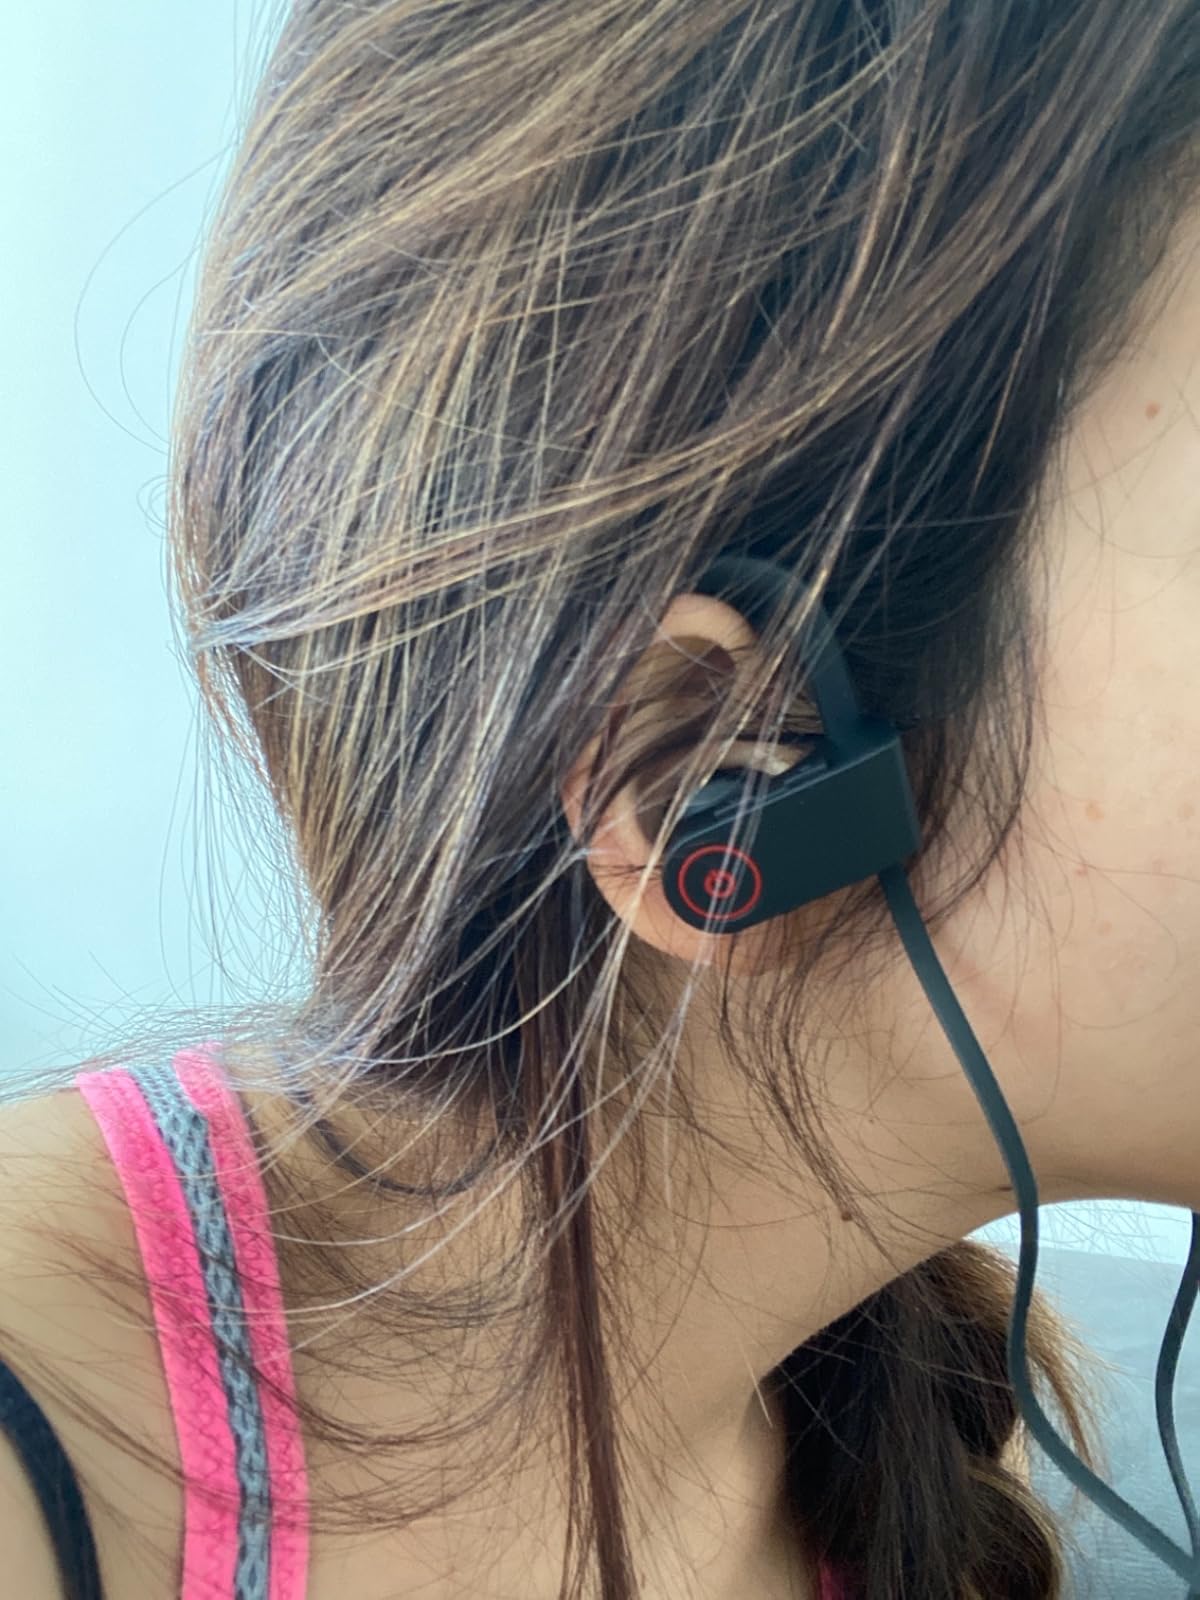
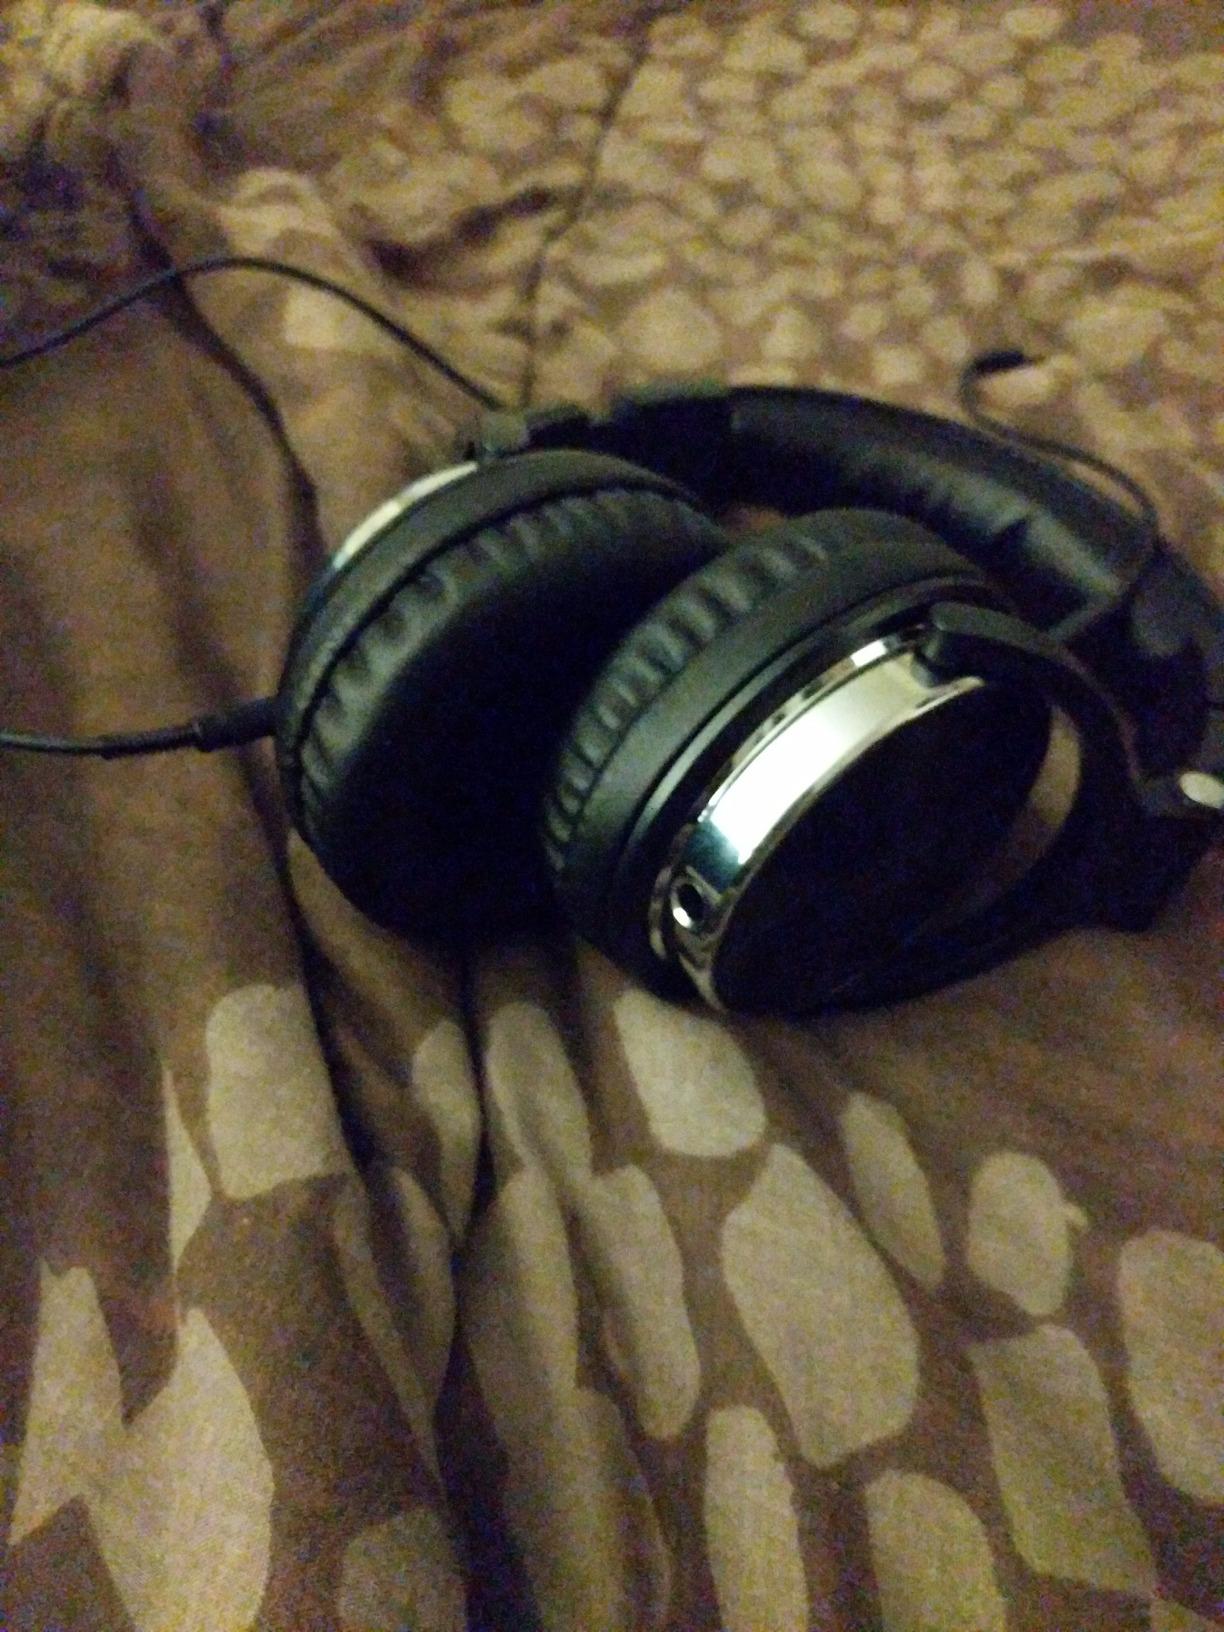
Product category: headphones
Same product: no